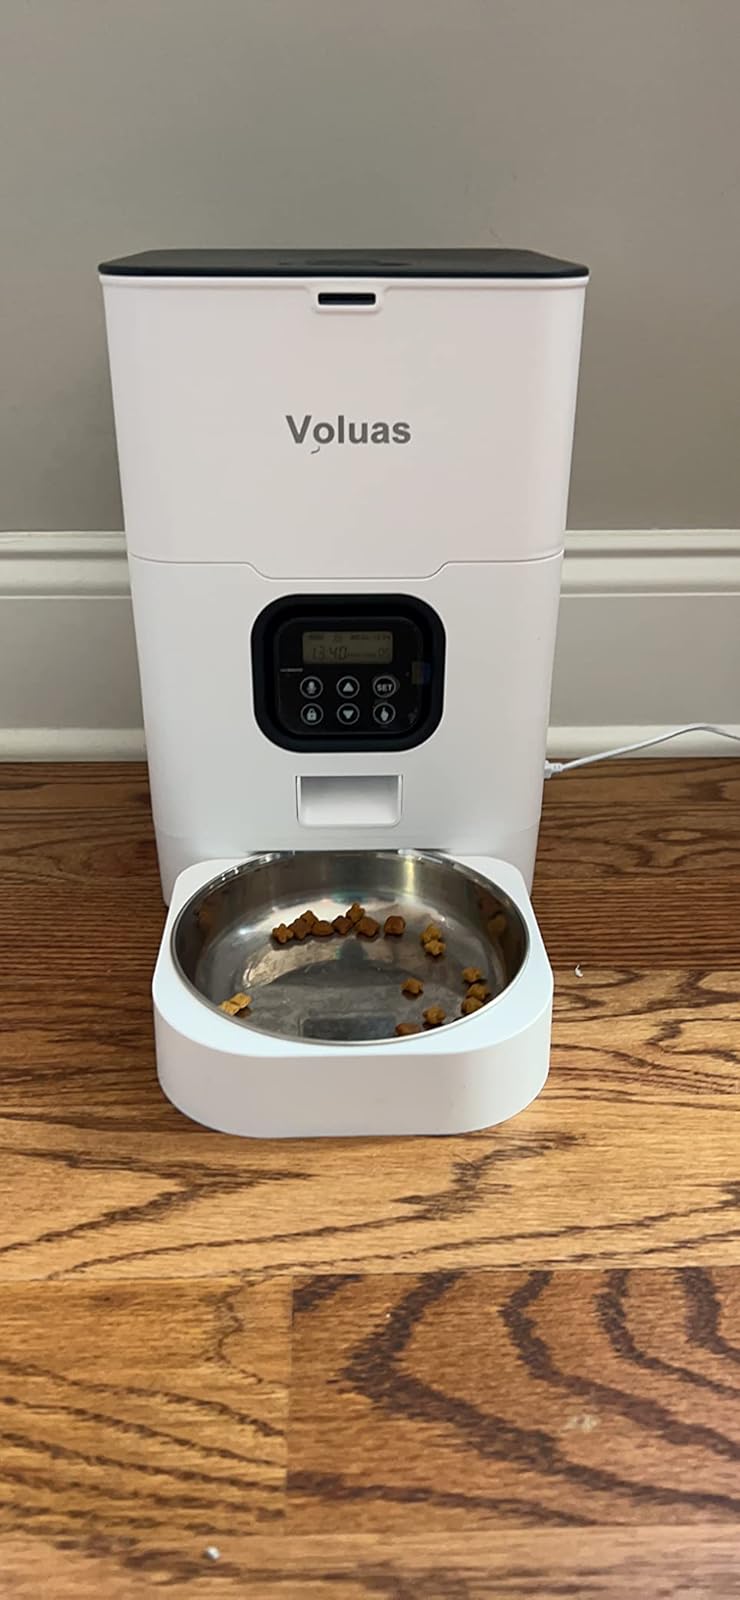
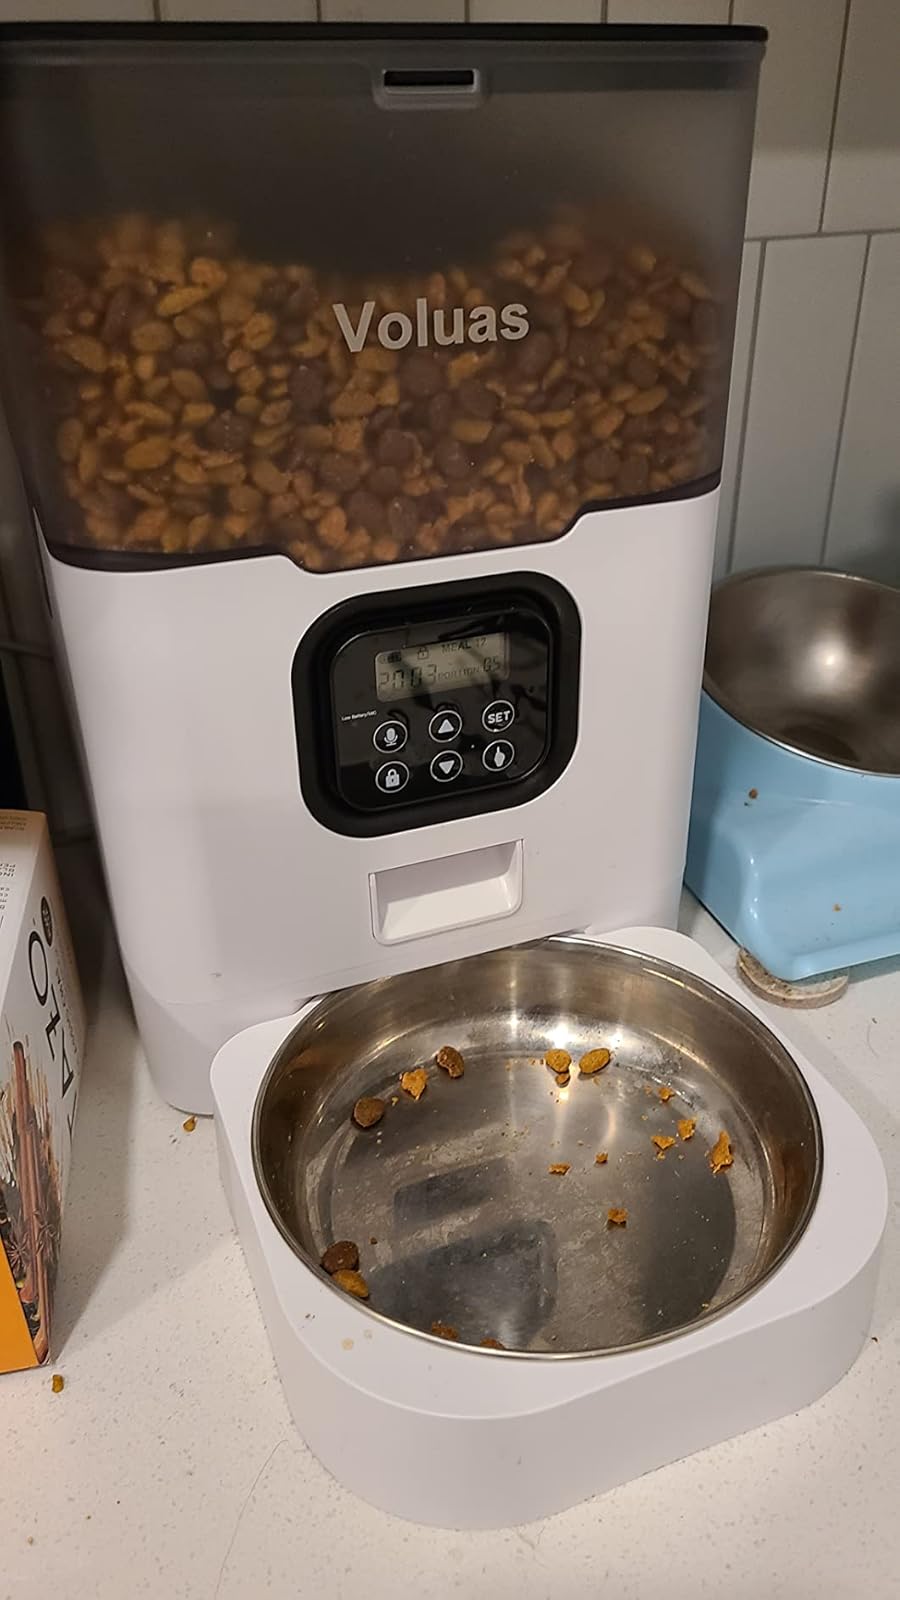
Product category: items_feeder
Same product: no